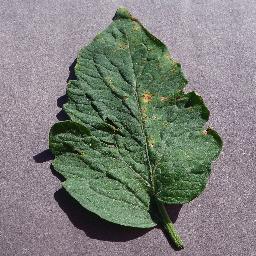
Label: Tomato___Target_Spot